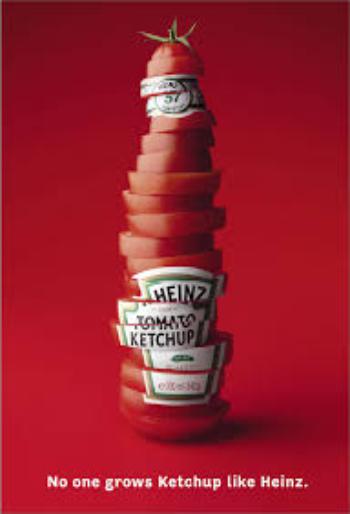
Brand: Heinz Tomato Ketchup
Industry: Food